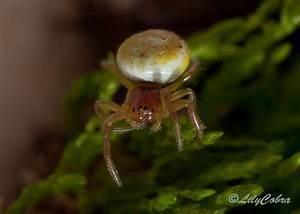
spider